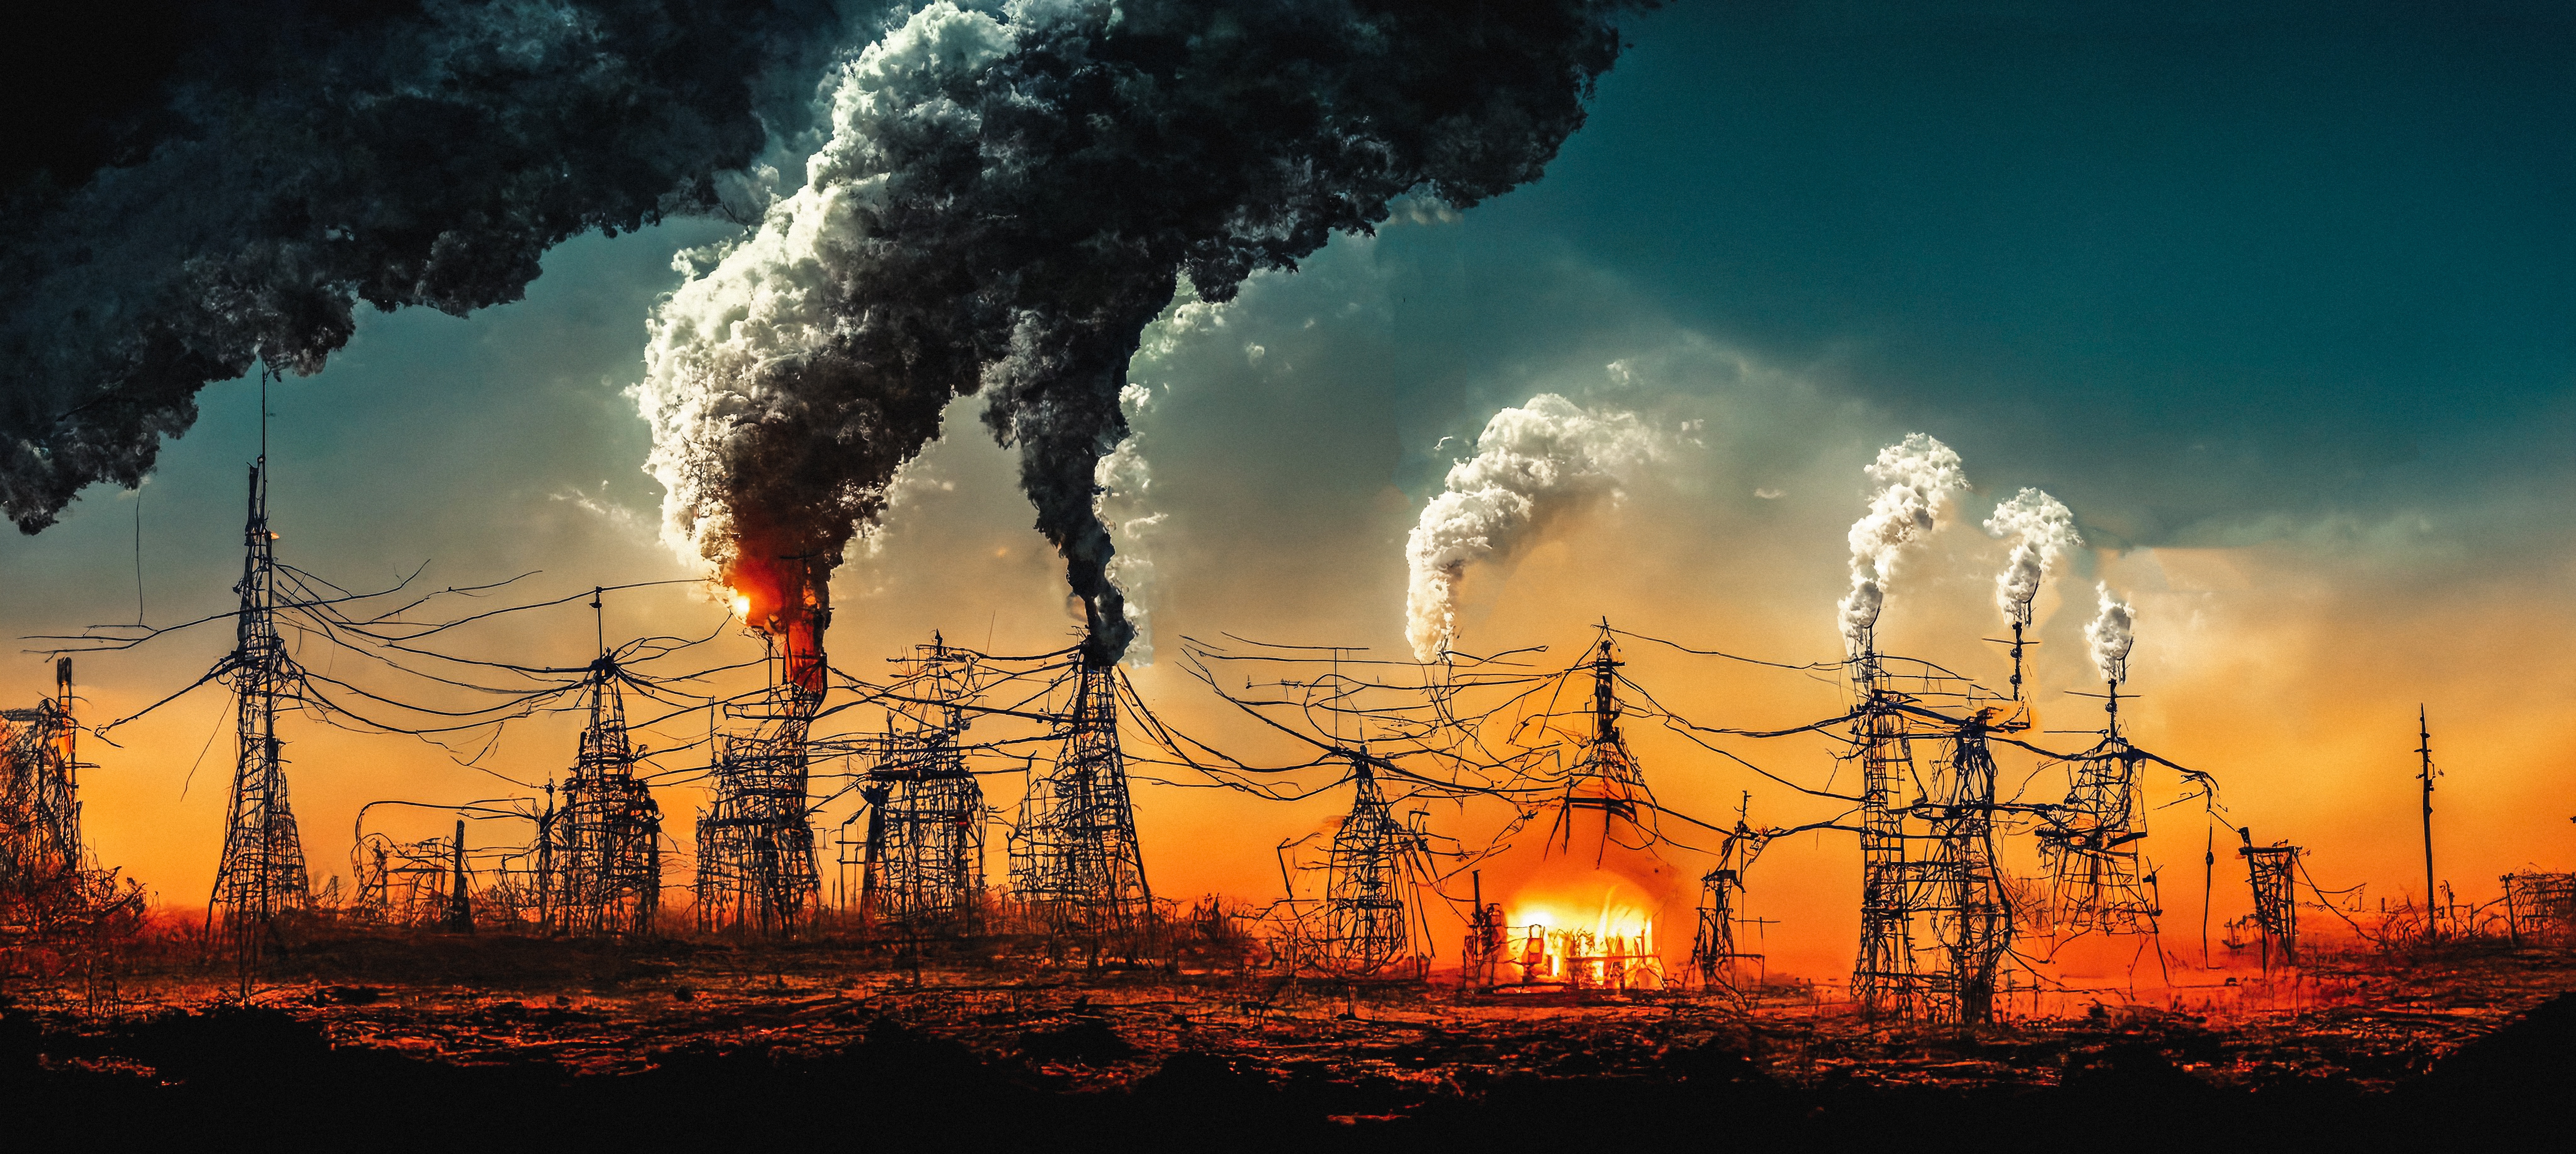
sky, atmosphere, cloud, light, nature, natural environment, electricity, atmospheric phenomenon, overhead power line, heat, pollution, gas, natural landscape, afterglow, industry, landscape, horizon, dusk, event, technology, transmission tower, electrical supply, public utility, smoke, power station, evening, art, science, factory, fire, night, machine, darkness, telecommunications engineering, cumulus